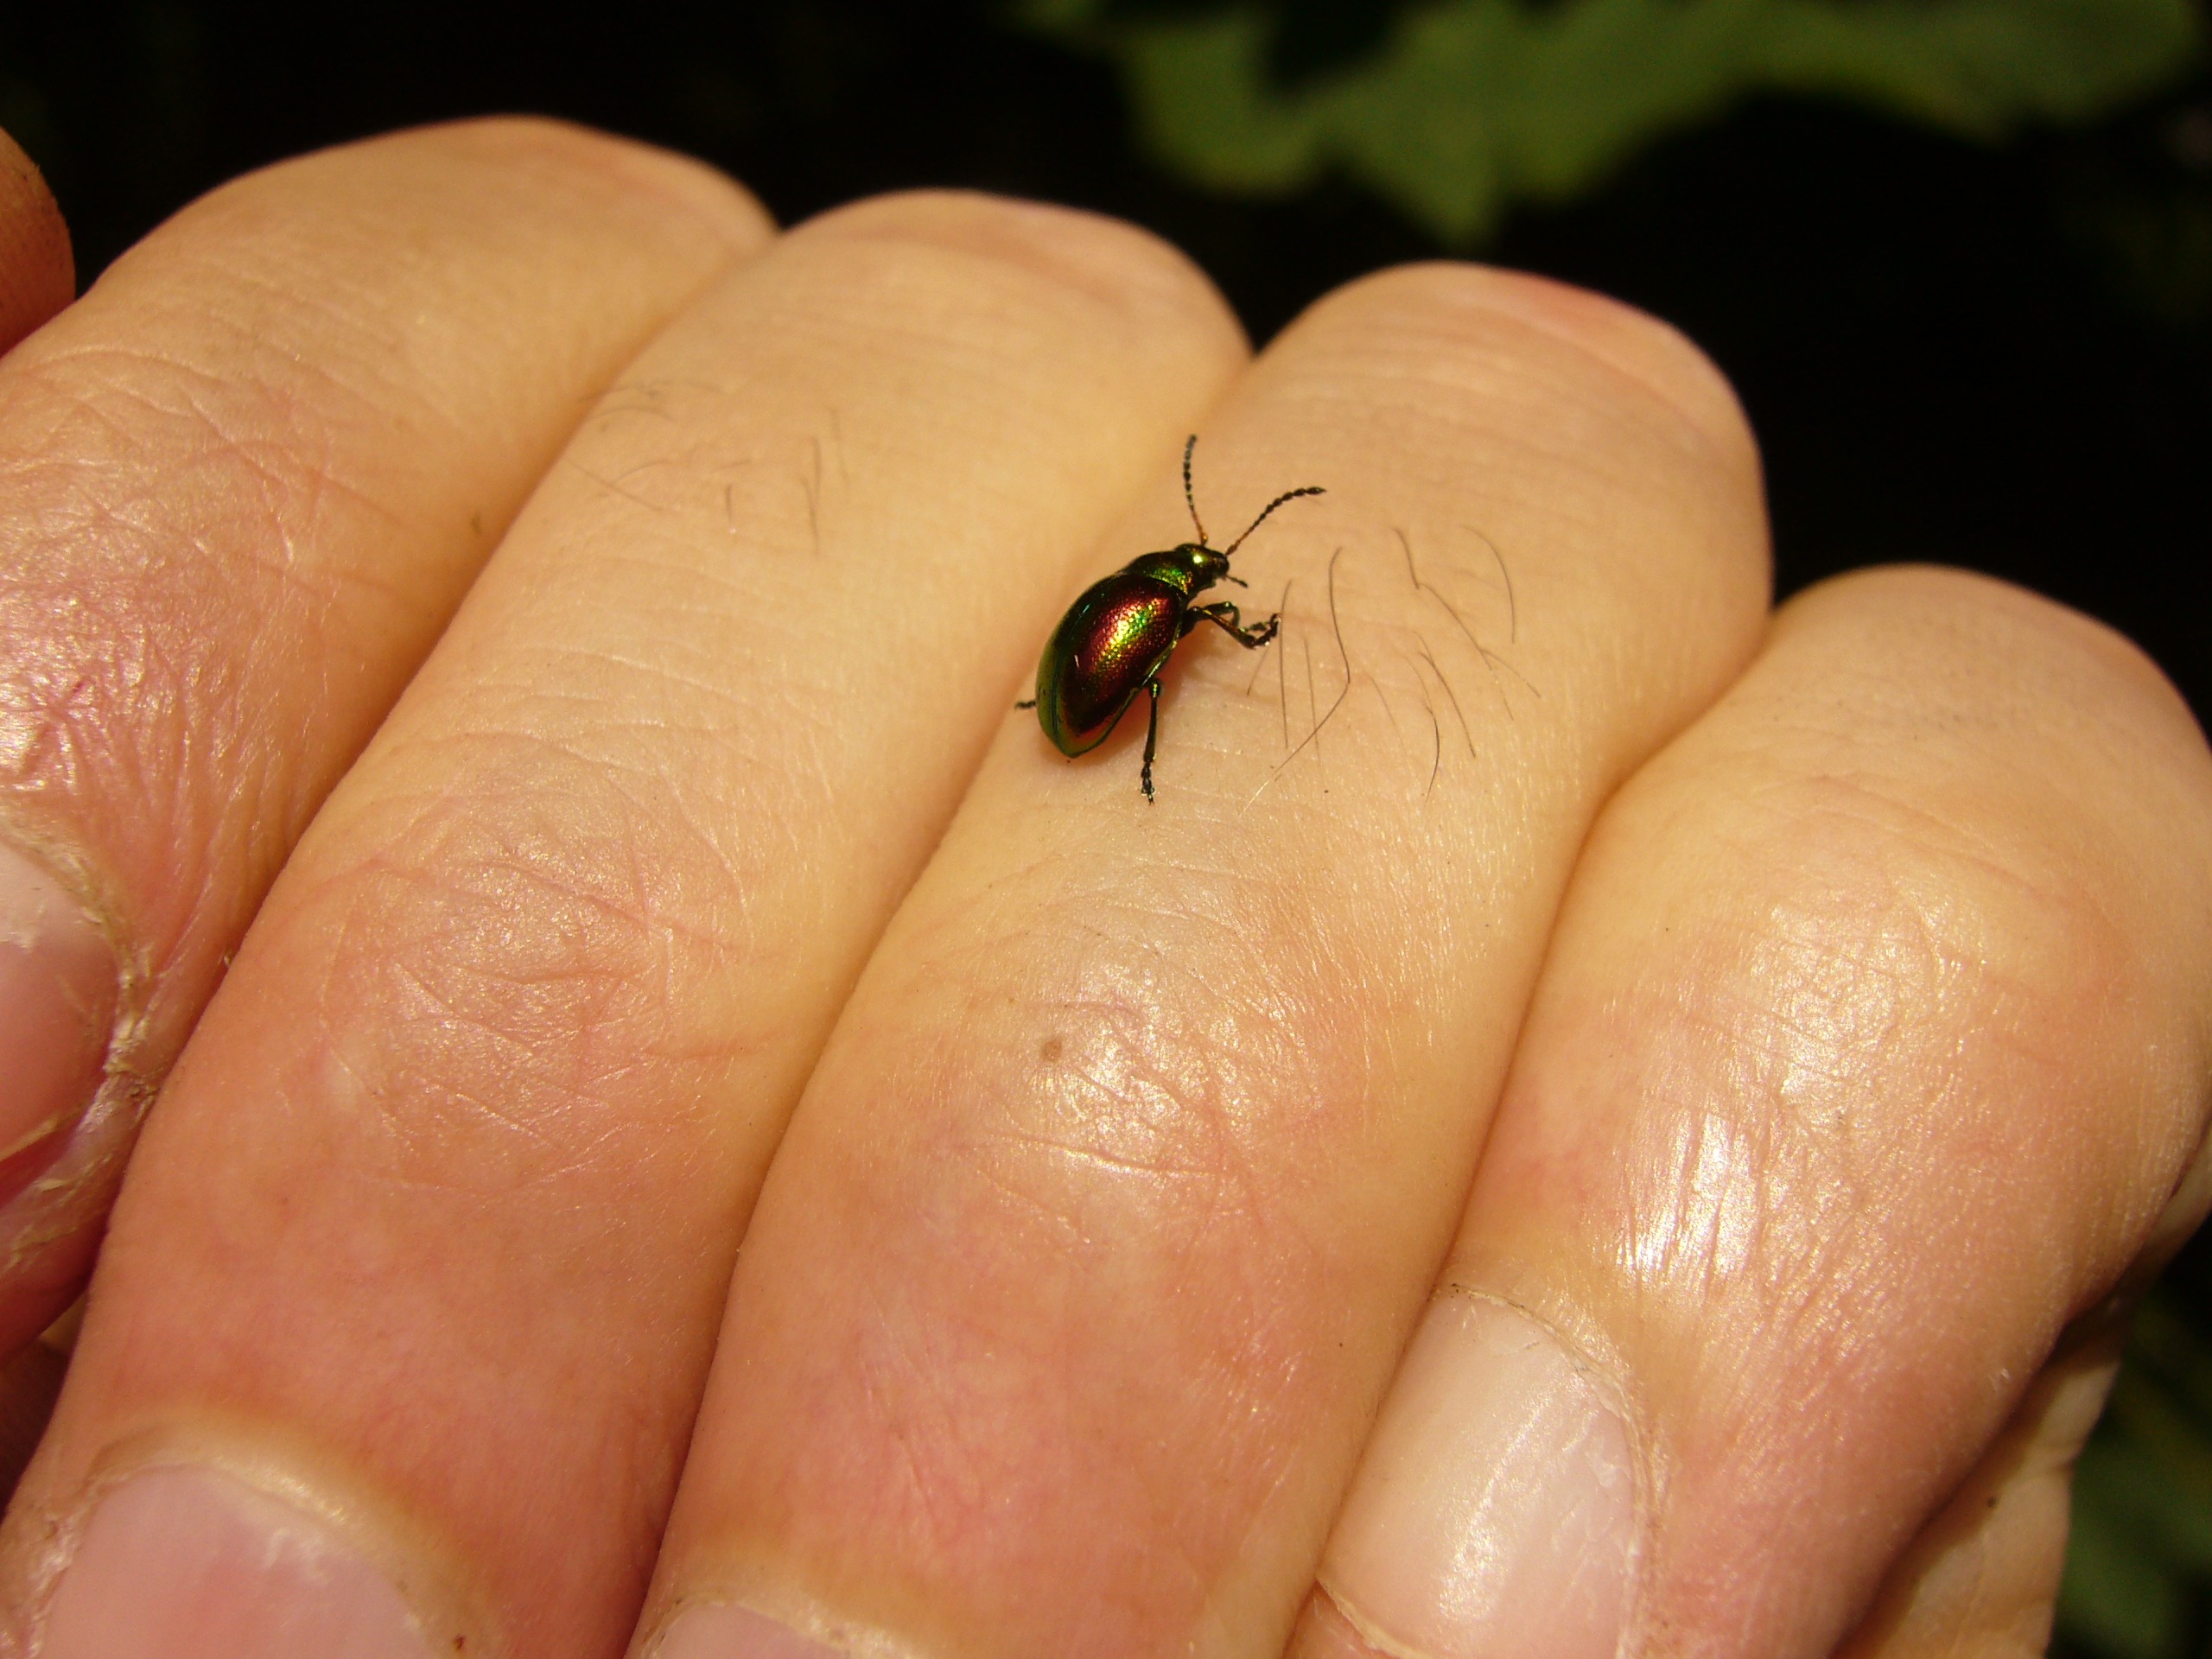
hand, leaf, finger, green, insect, colorful, nail, invertebrate, close up, crawl, beautiful, rise, top, beetle, chrysomelidae, iridescent, macro photography, probe, leaf beetle, chrysomela varians, john's wort blattk fer